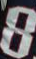
Number: 8